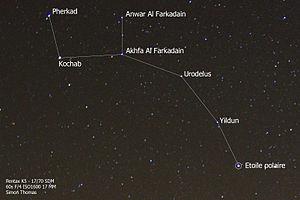
Vue de la petite ourse et de ses étoiles